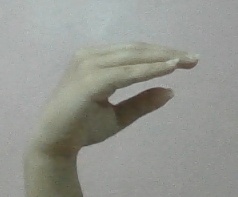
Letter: jeem